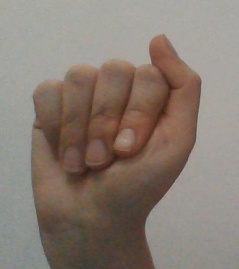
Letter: saad